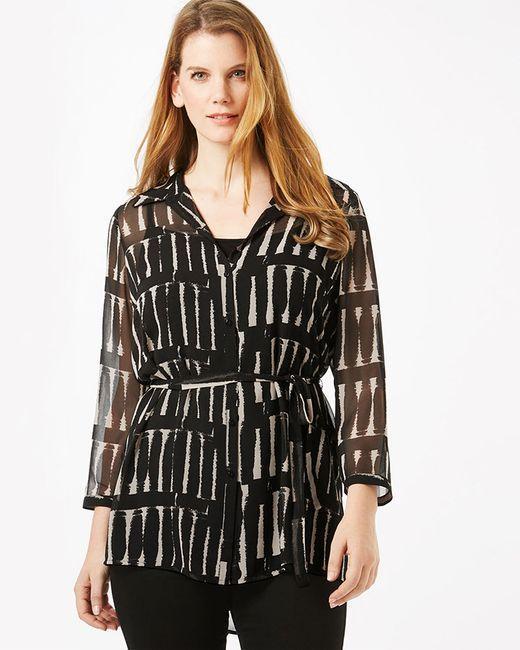
Schwarz-weiß bedrucktes transparentes Top für Damen